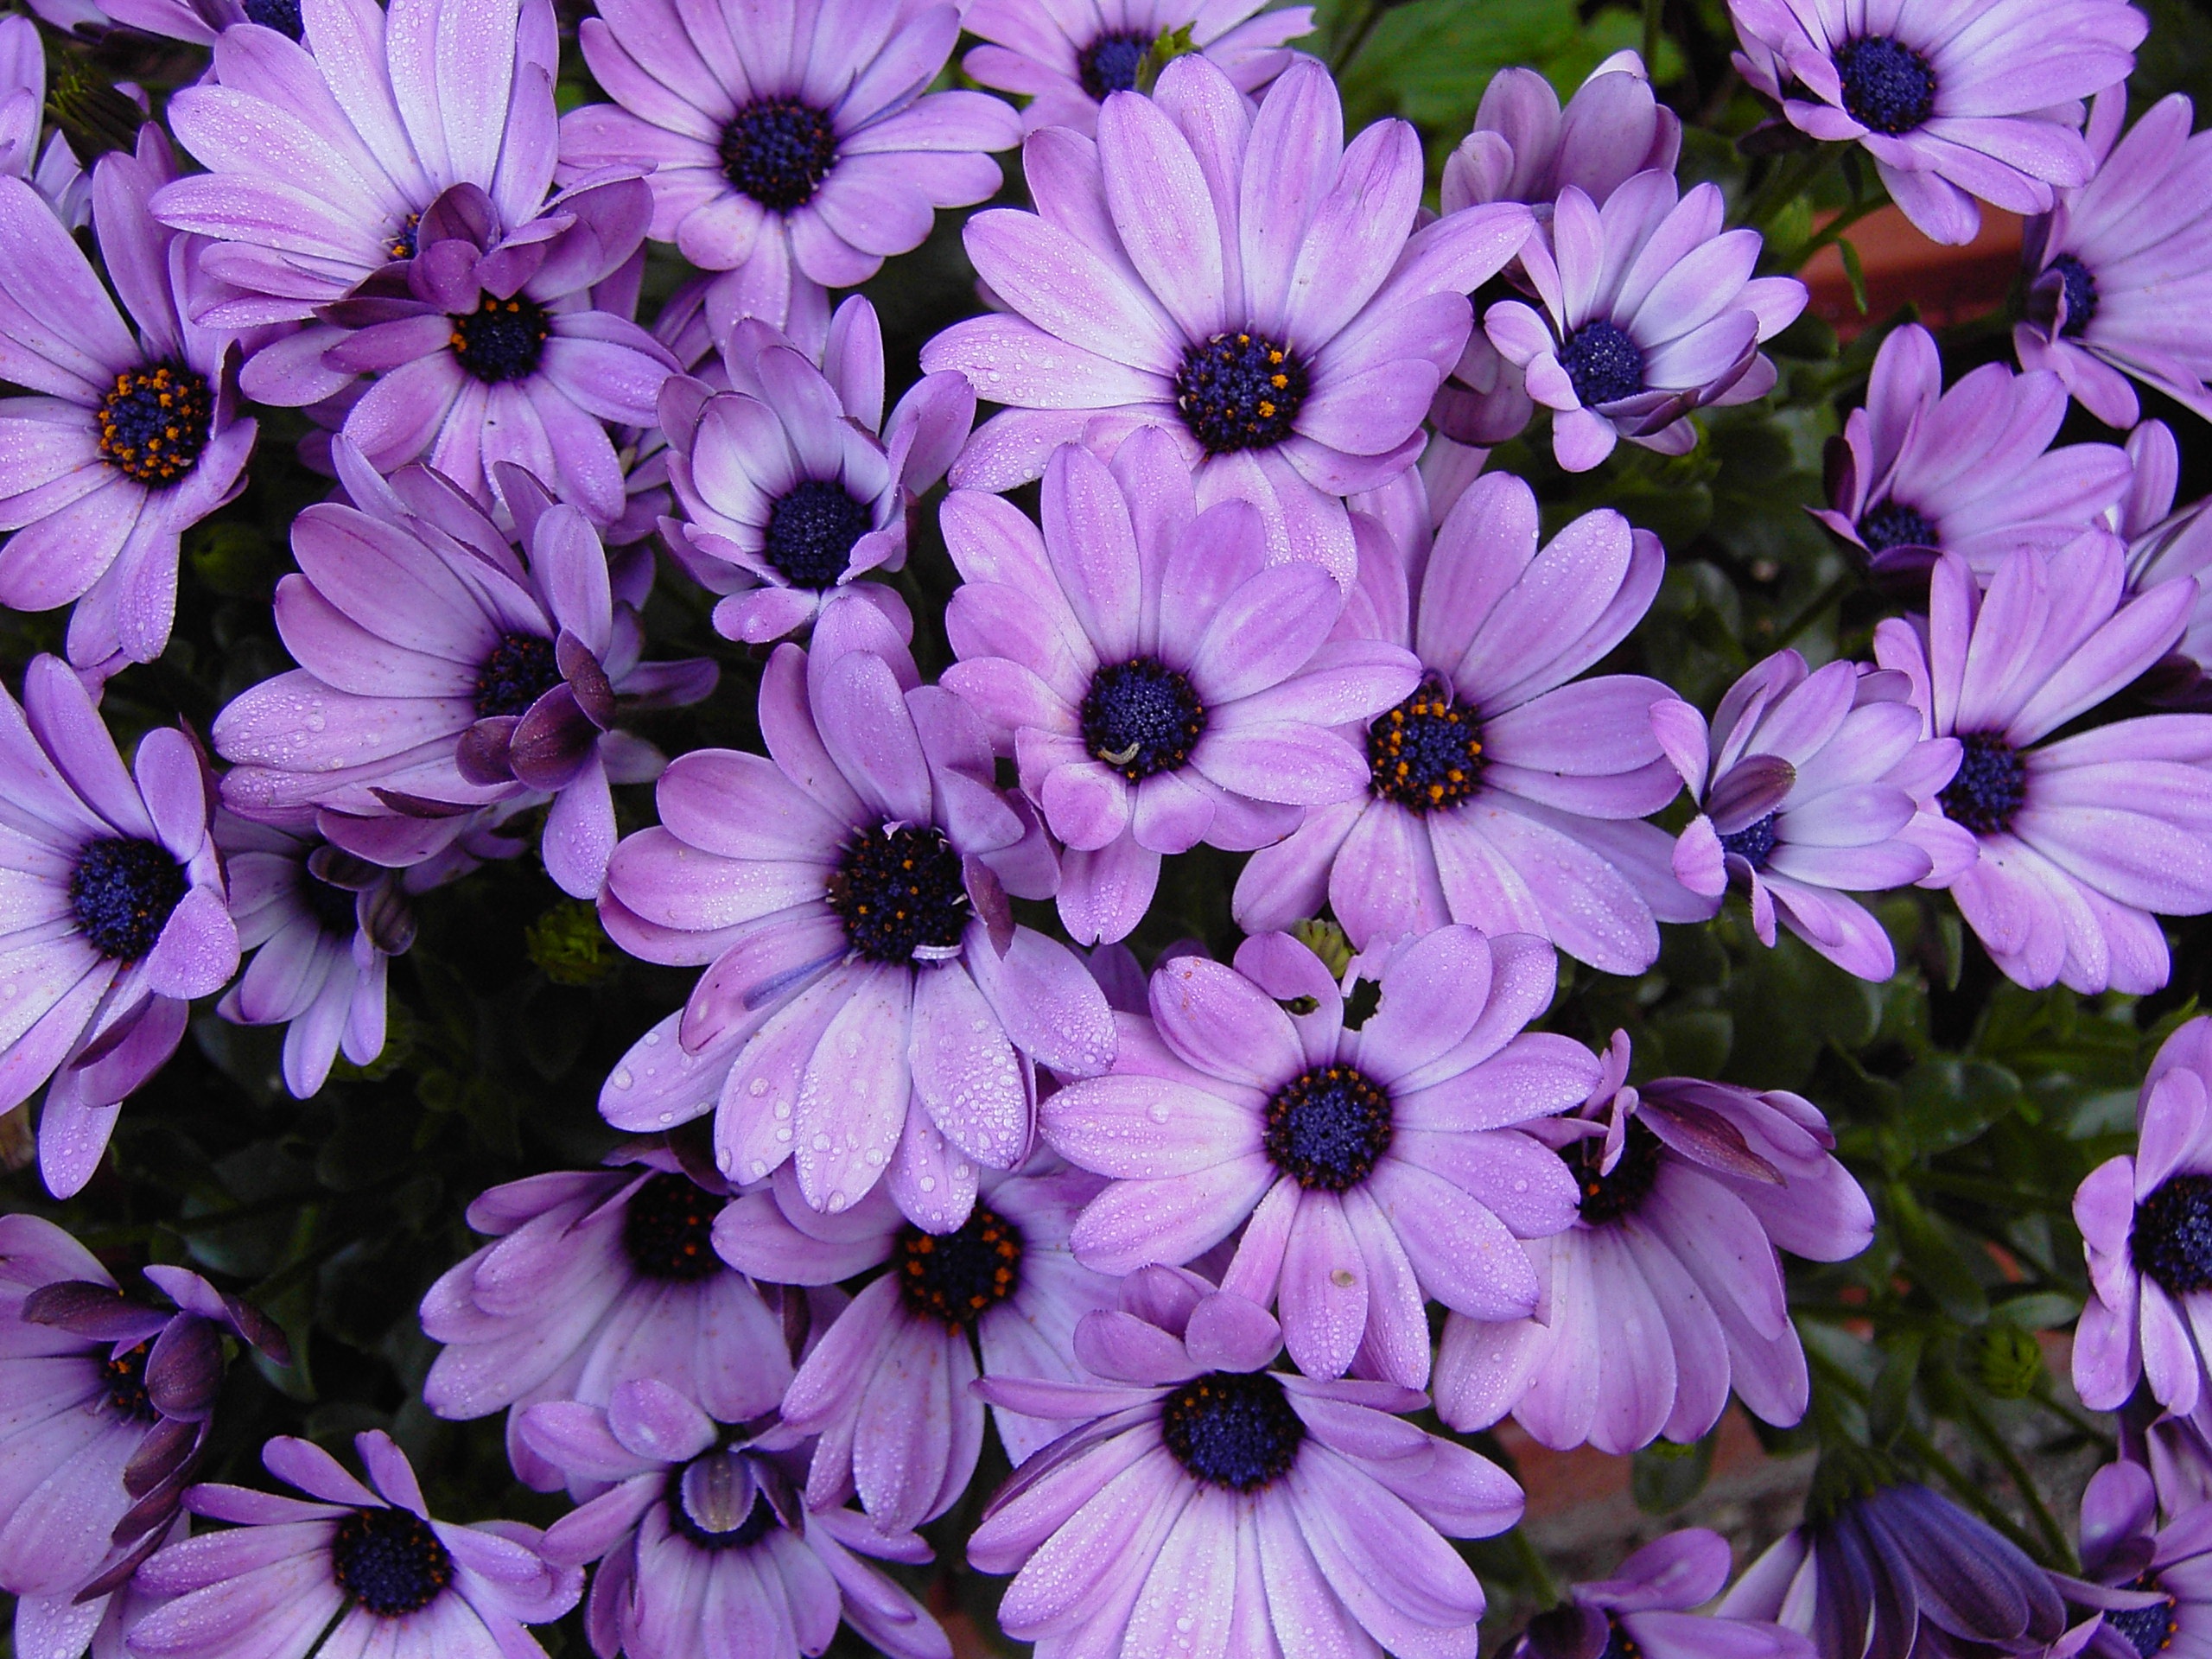
blossom, structure, plant, flower, purple, petal, bloom, flora, flowers, violet, viola, flowering plant, cape basket, annual plant, land plant, violet family, garden cosmos